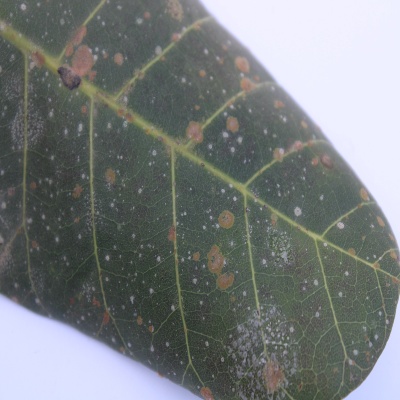
Crop: Cashew
Condition: red rust